International Women's Strike

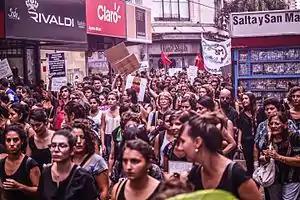
Demonstrators in Santa Fe, Argentina, where the protest was called

The International Women's Strike, also known as Paro Internacional de Mujeres, is a global movement coordinated across over 50 countries on International Women's Day, that started in 2017 and 2018. The United Nations announced the theme of "Women in the Changing World of Work: Planet 50-50 by 2030", calling for gender equality around the globe. In the United States, the strike was branded as "Day Without a Woman".